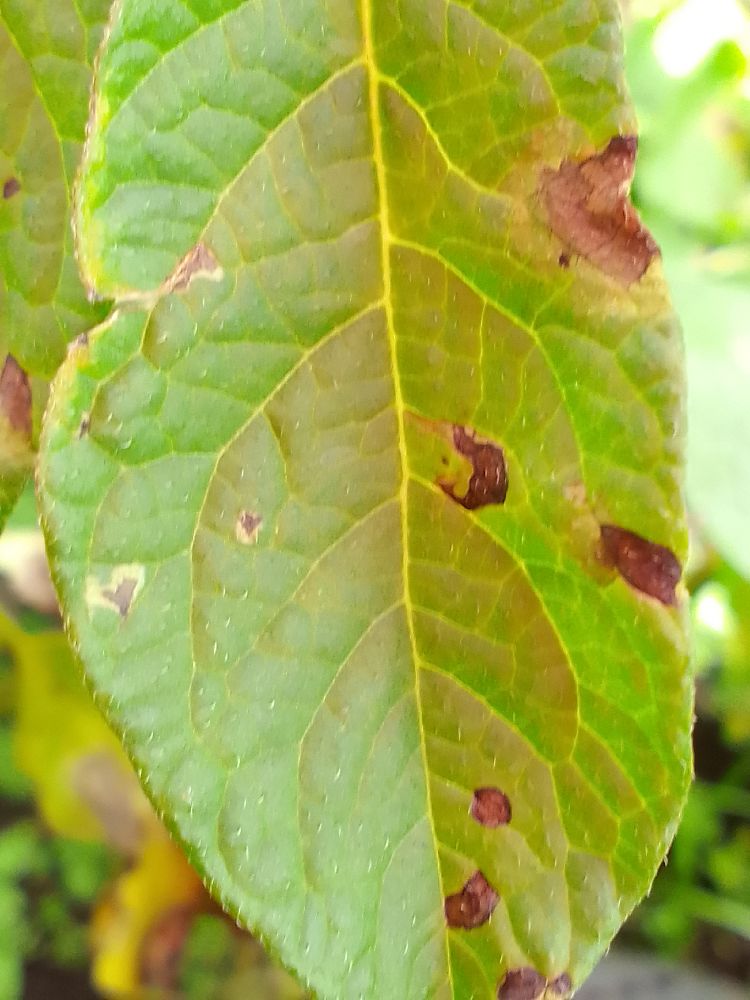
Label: Late blight